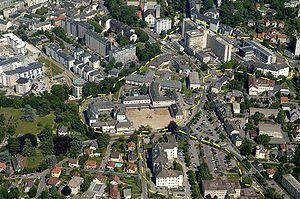
Le département de la Savoie est un département français de la région Auvergne-Rhône-Alpes, dont le chef-lieu est la ville de Chambéry. Ses habitants sont connus sous le nom de Savoyards. L'Insee et La Poste lui attribuent le code 73.
Chambéry est une commune française située dans le département de la Savoie en région Auvergne-Rhône-Alpes.